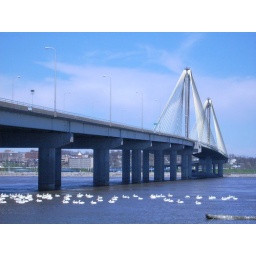
I am standing on the Missouri side, looking at Alton Illinois. We have alot of water birds around here.